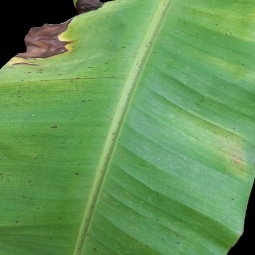
Label: Sulphur